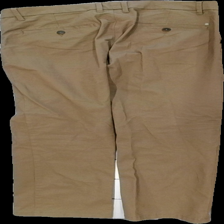
View: back
Type: Trousers
Category: Men
Brand: Dressman
Colors: Beige
Material: 100% cotton
Cut: Regular
Season: All
Price range: 50-100
Recommended usage: Reuse
Comment: Size: 32/32